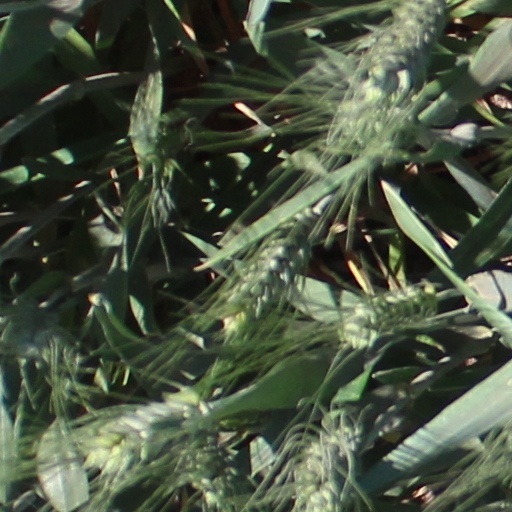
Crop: wheat